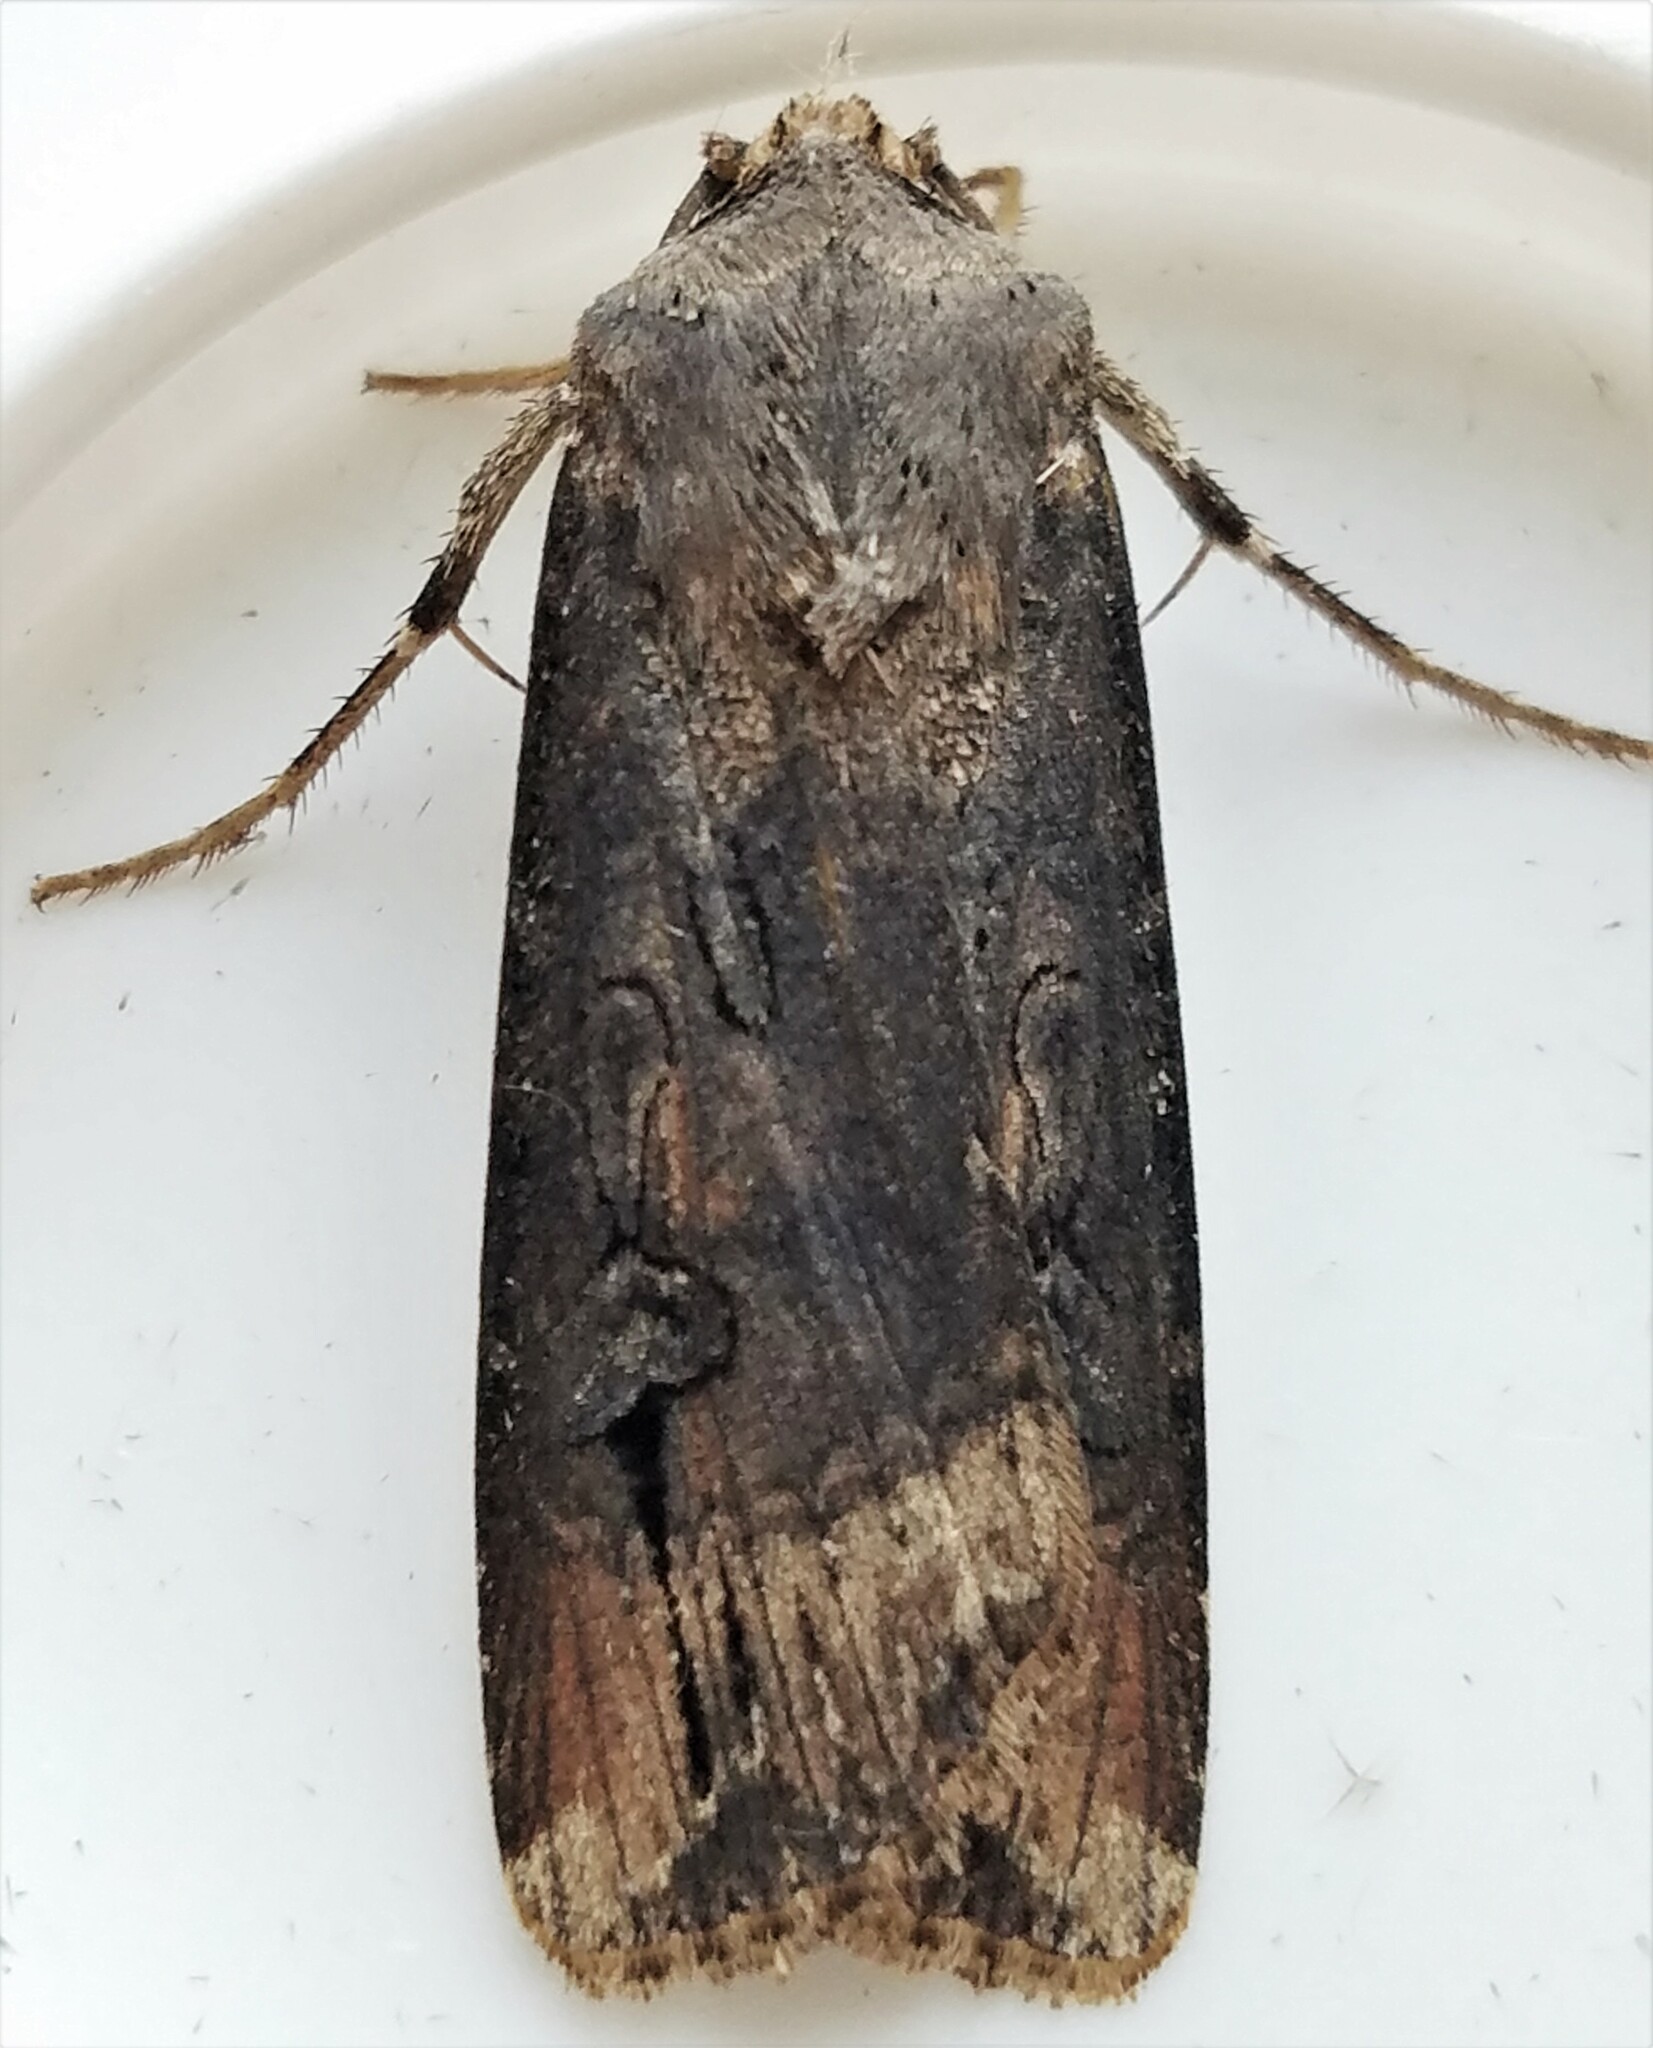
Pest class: cutworms